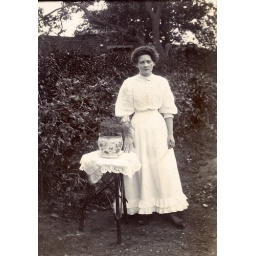
Woman in a garden with a plant pot